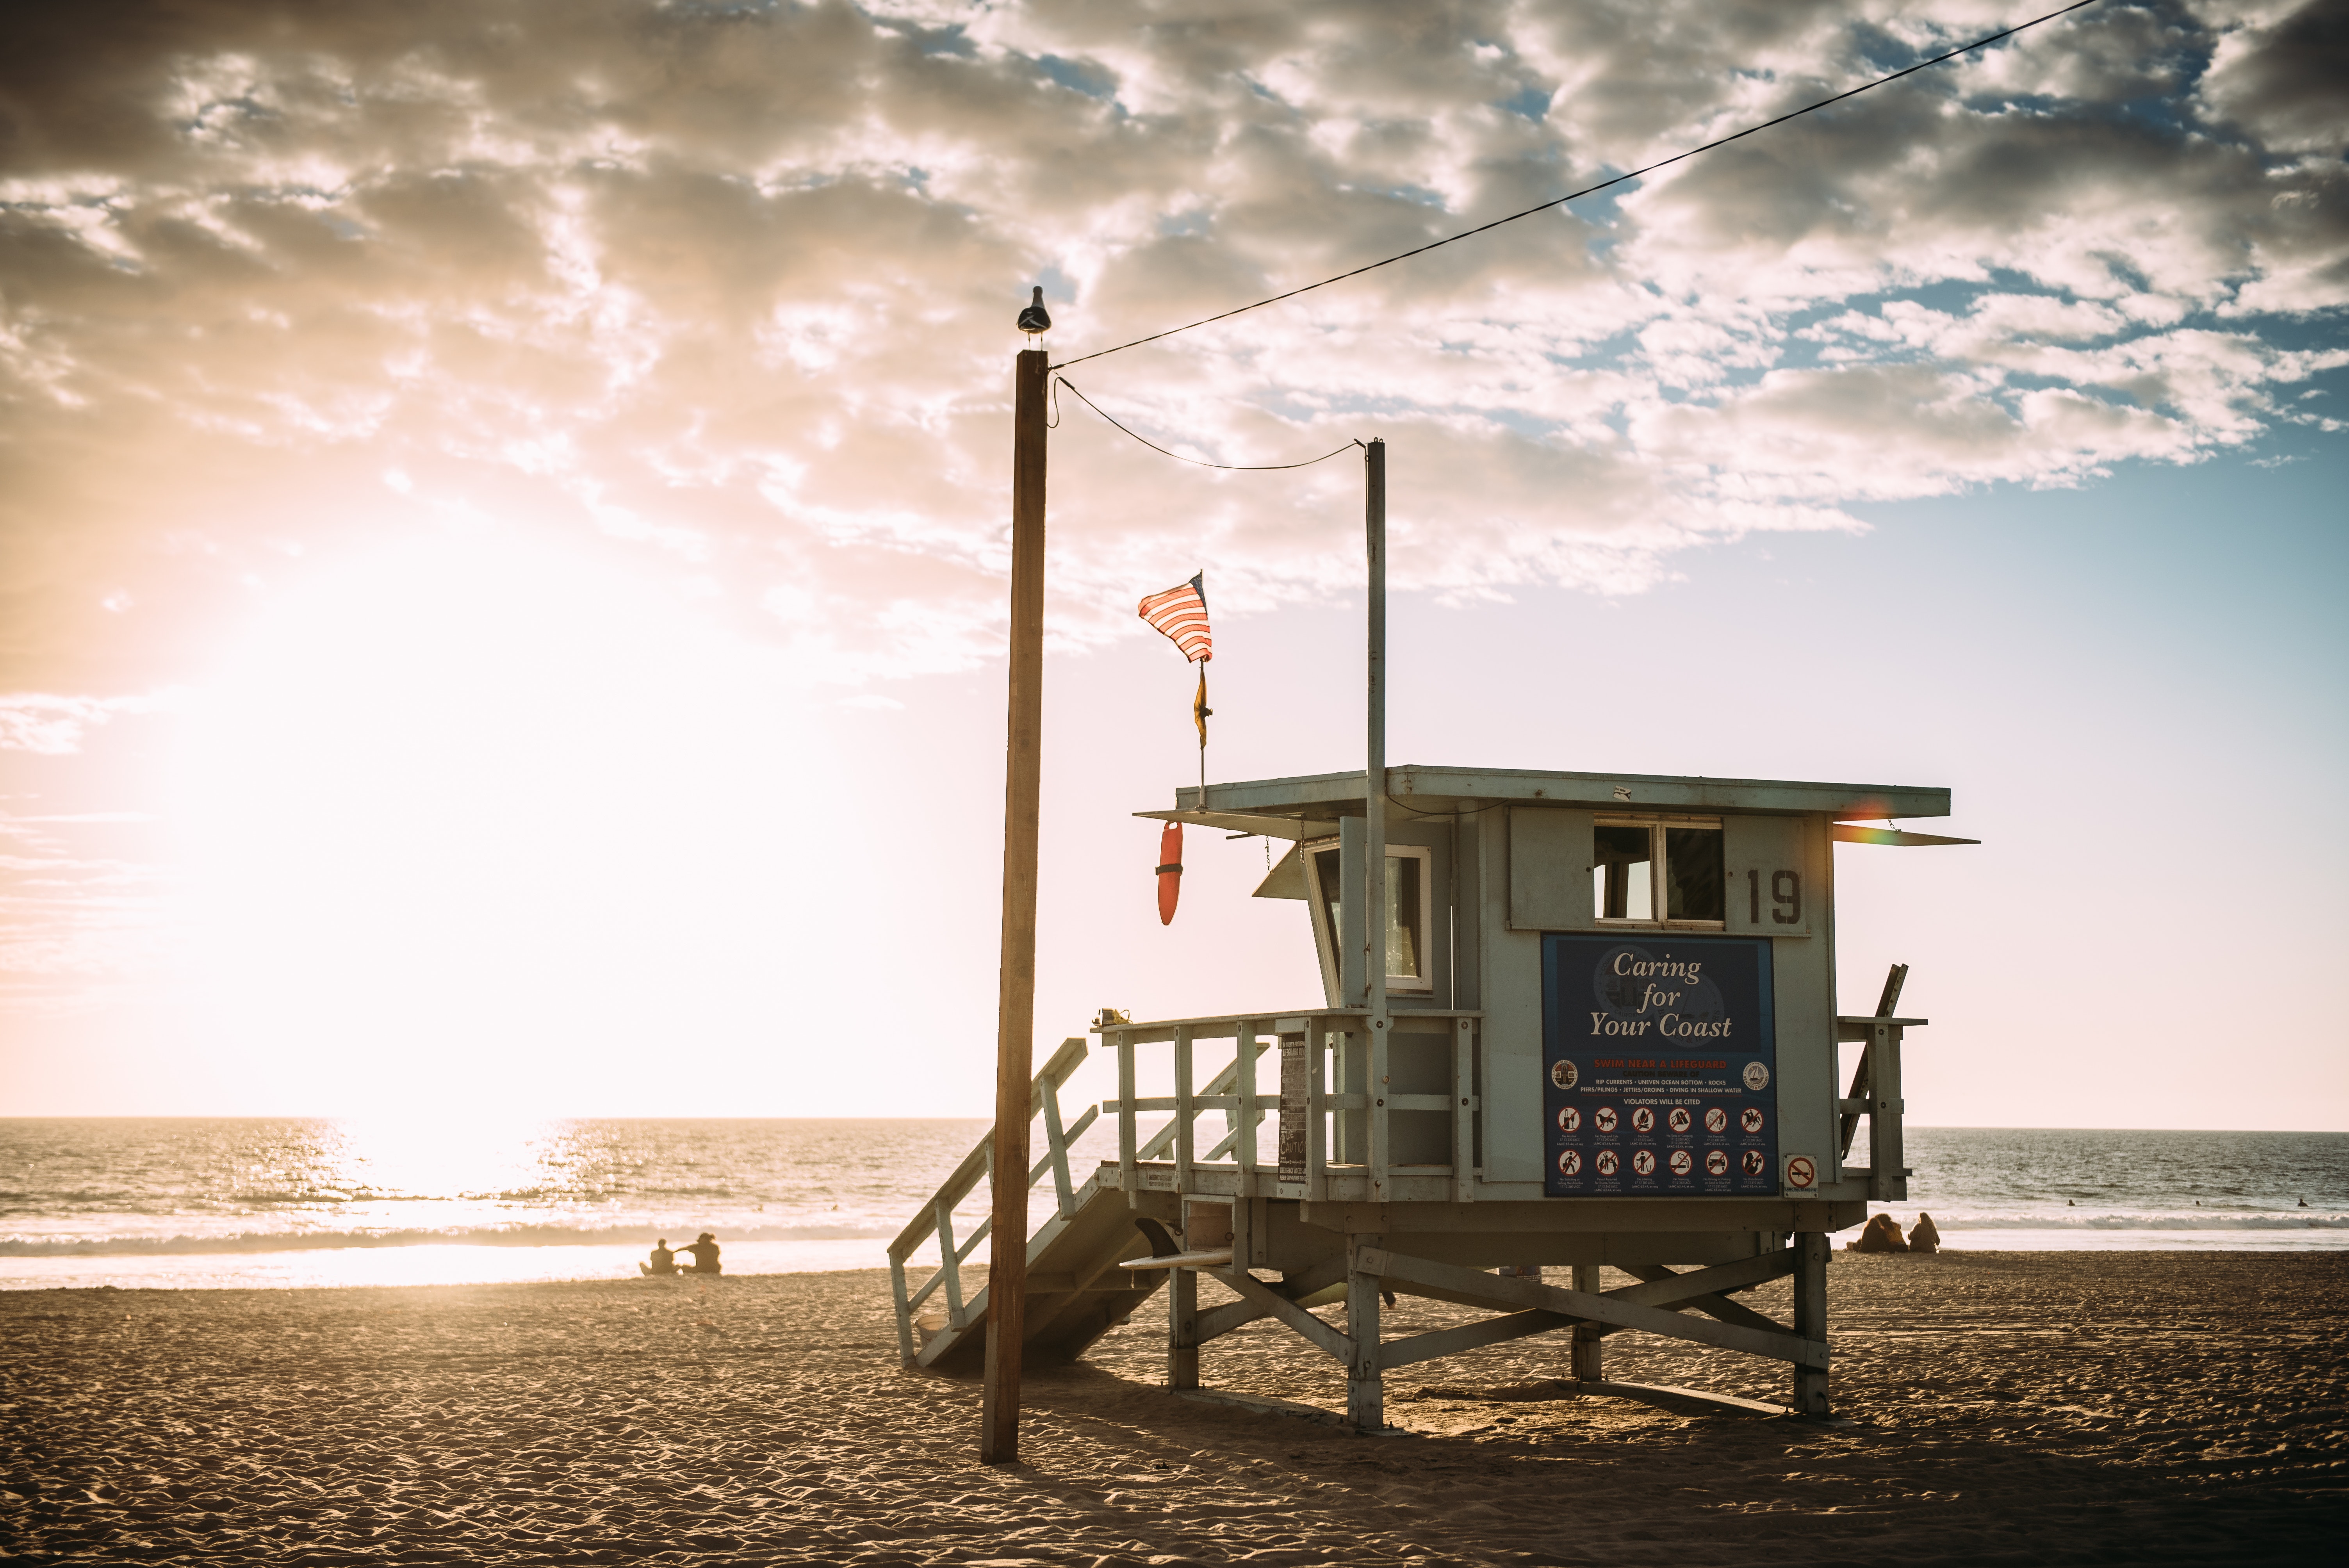
sky, cloud, water, sea, beach, sunlight, tree, ocean, shore, atmosphere, photography, landscape, coast, vacation, Tints and shades, evening, house, meteorological phenomenon, pier, wave